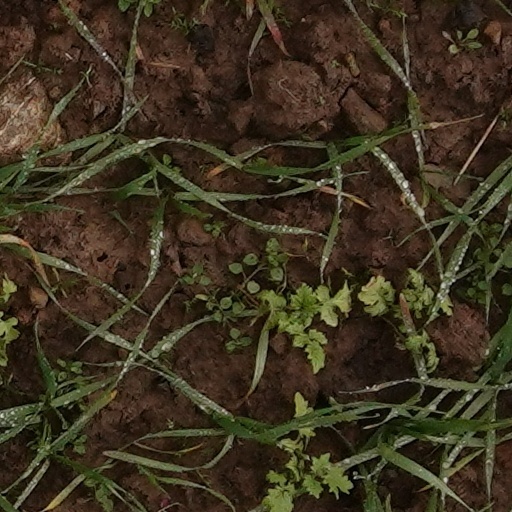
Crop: wheat